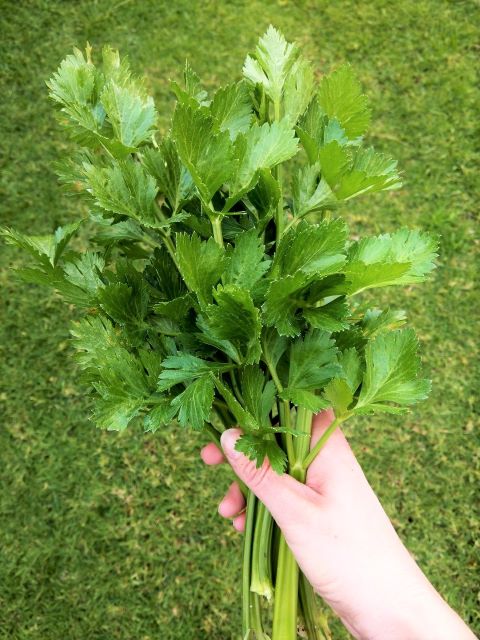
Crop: unknown
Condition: celery